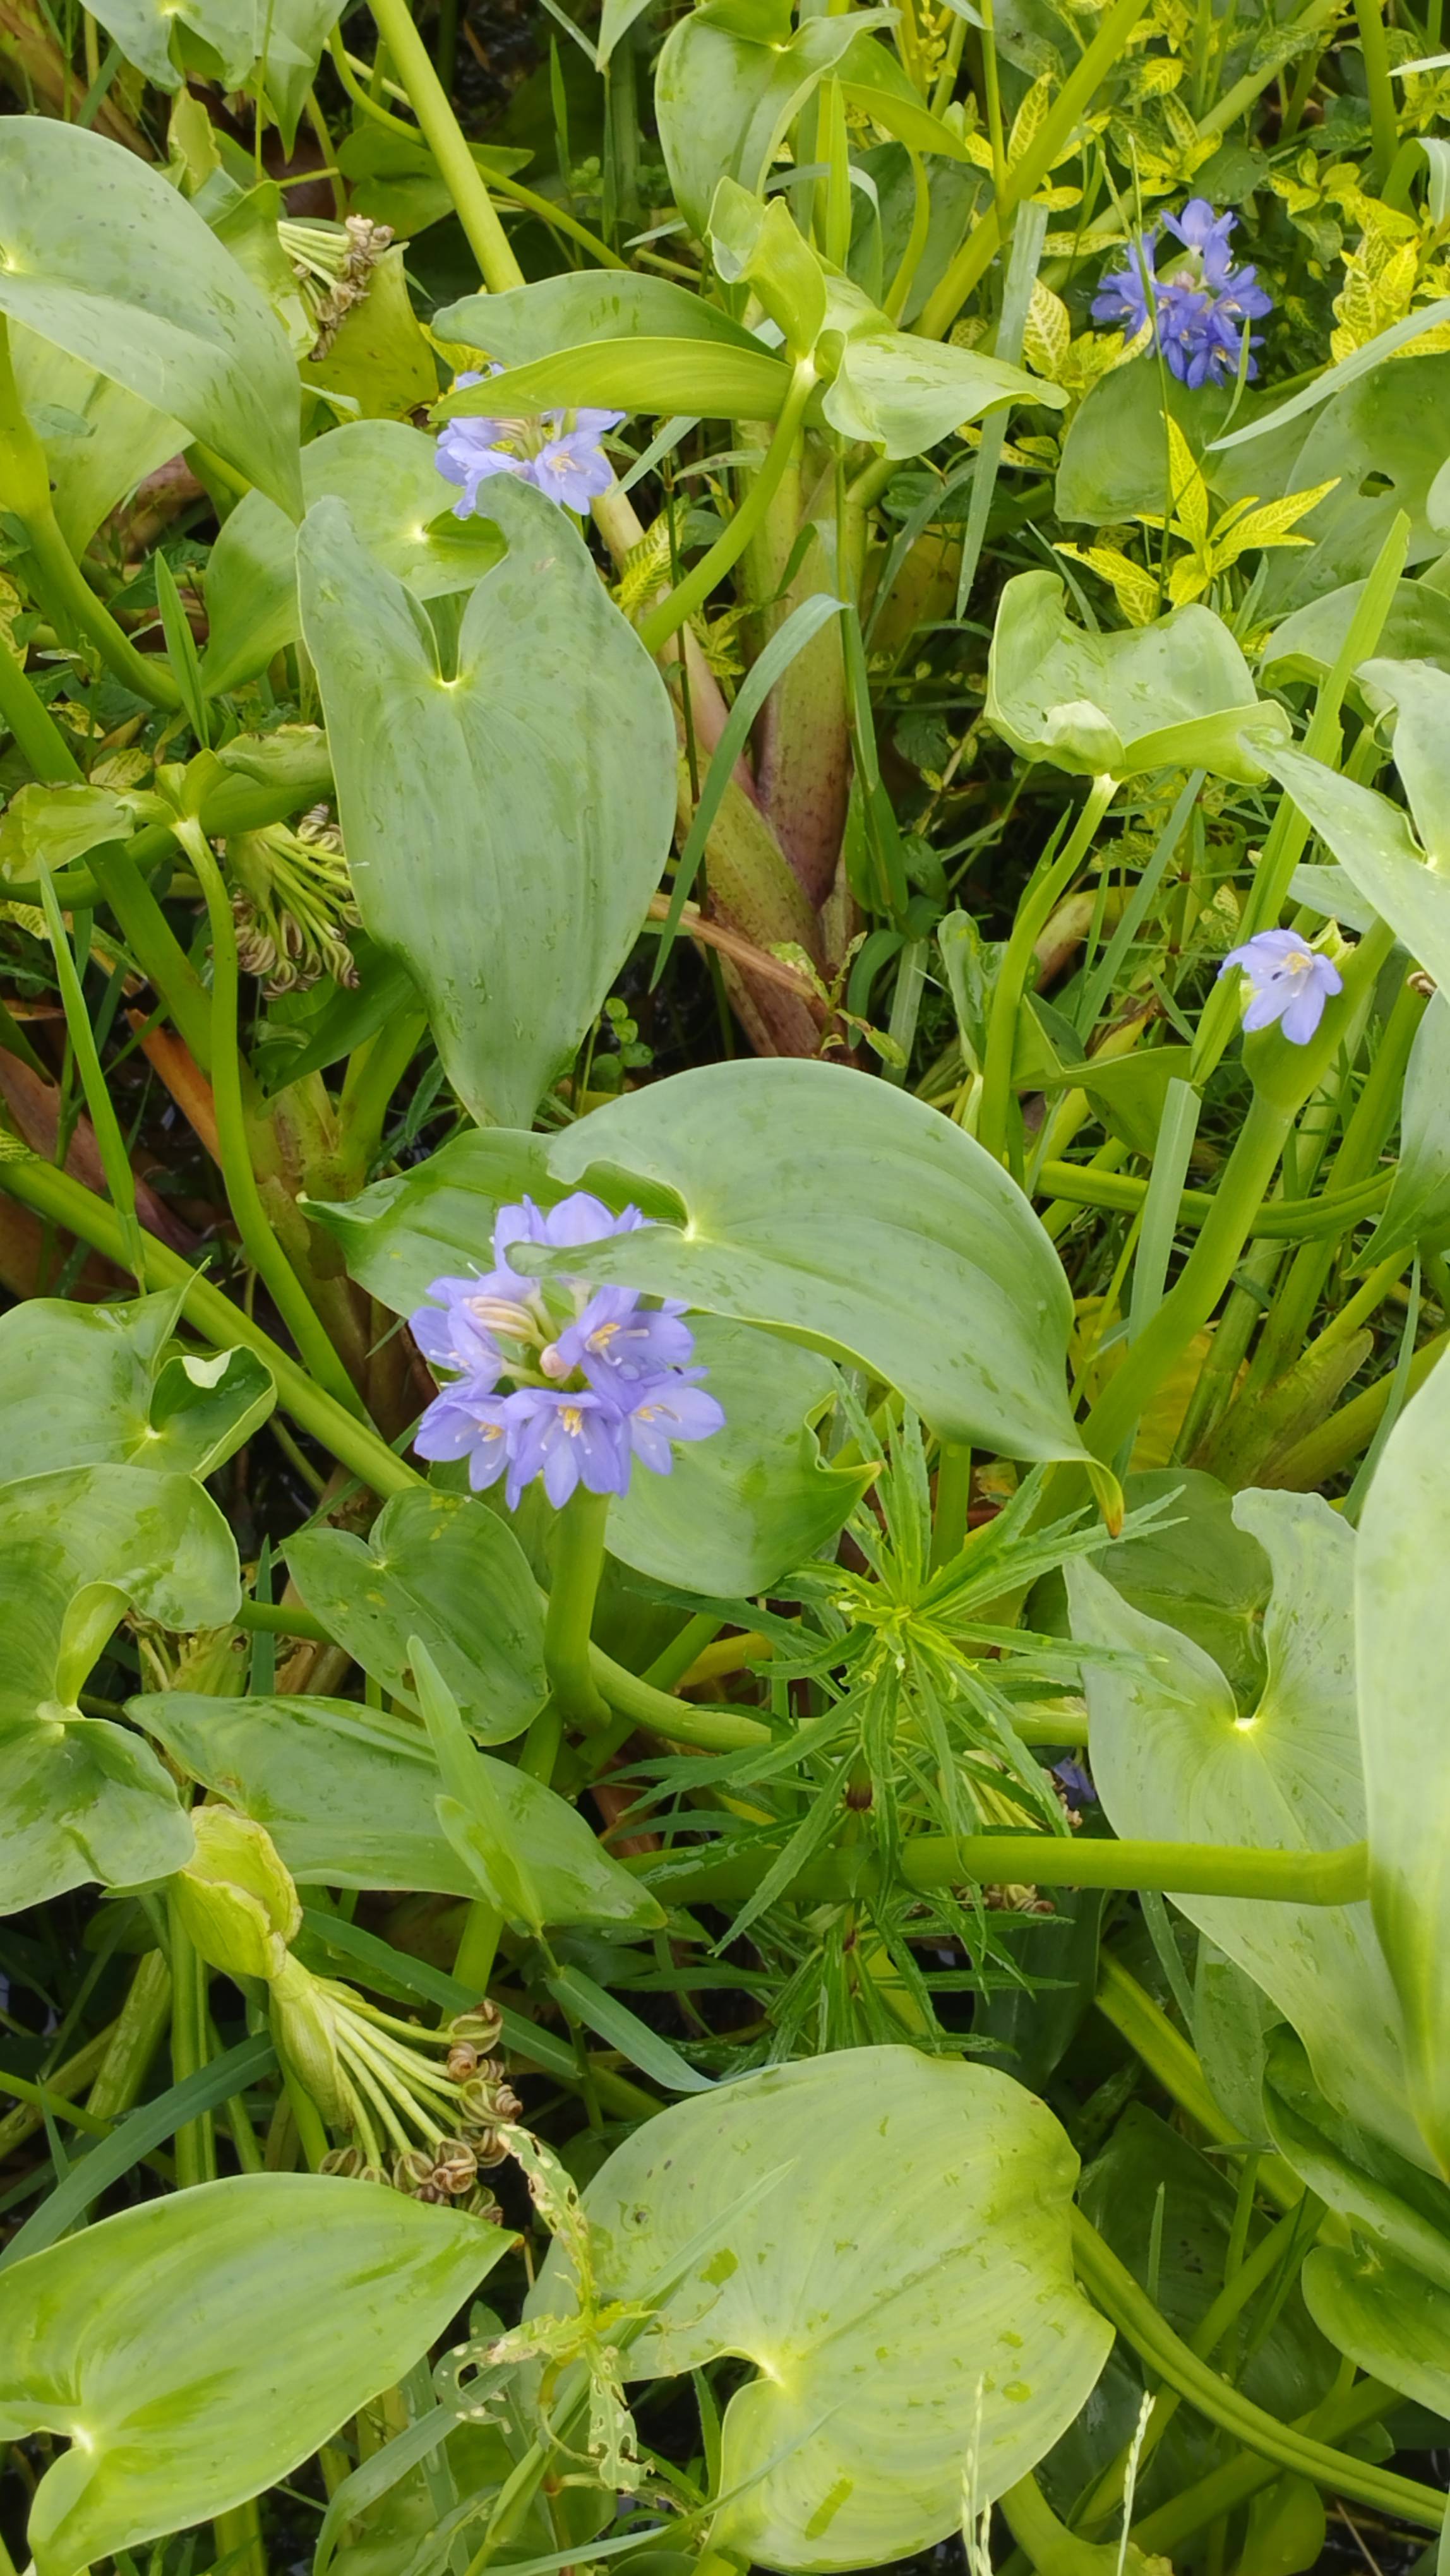
Species: Heartleaf False Pickerelweed (Monochoria korsakowii)